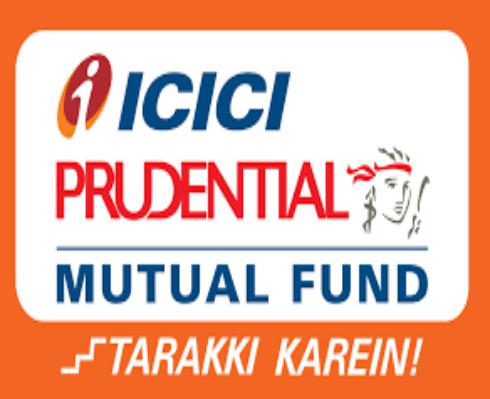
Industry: Others